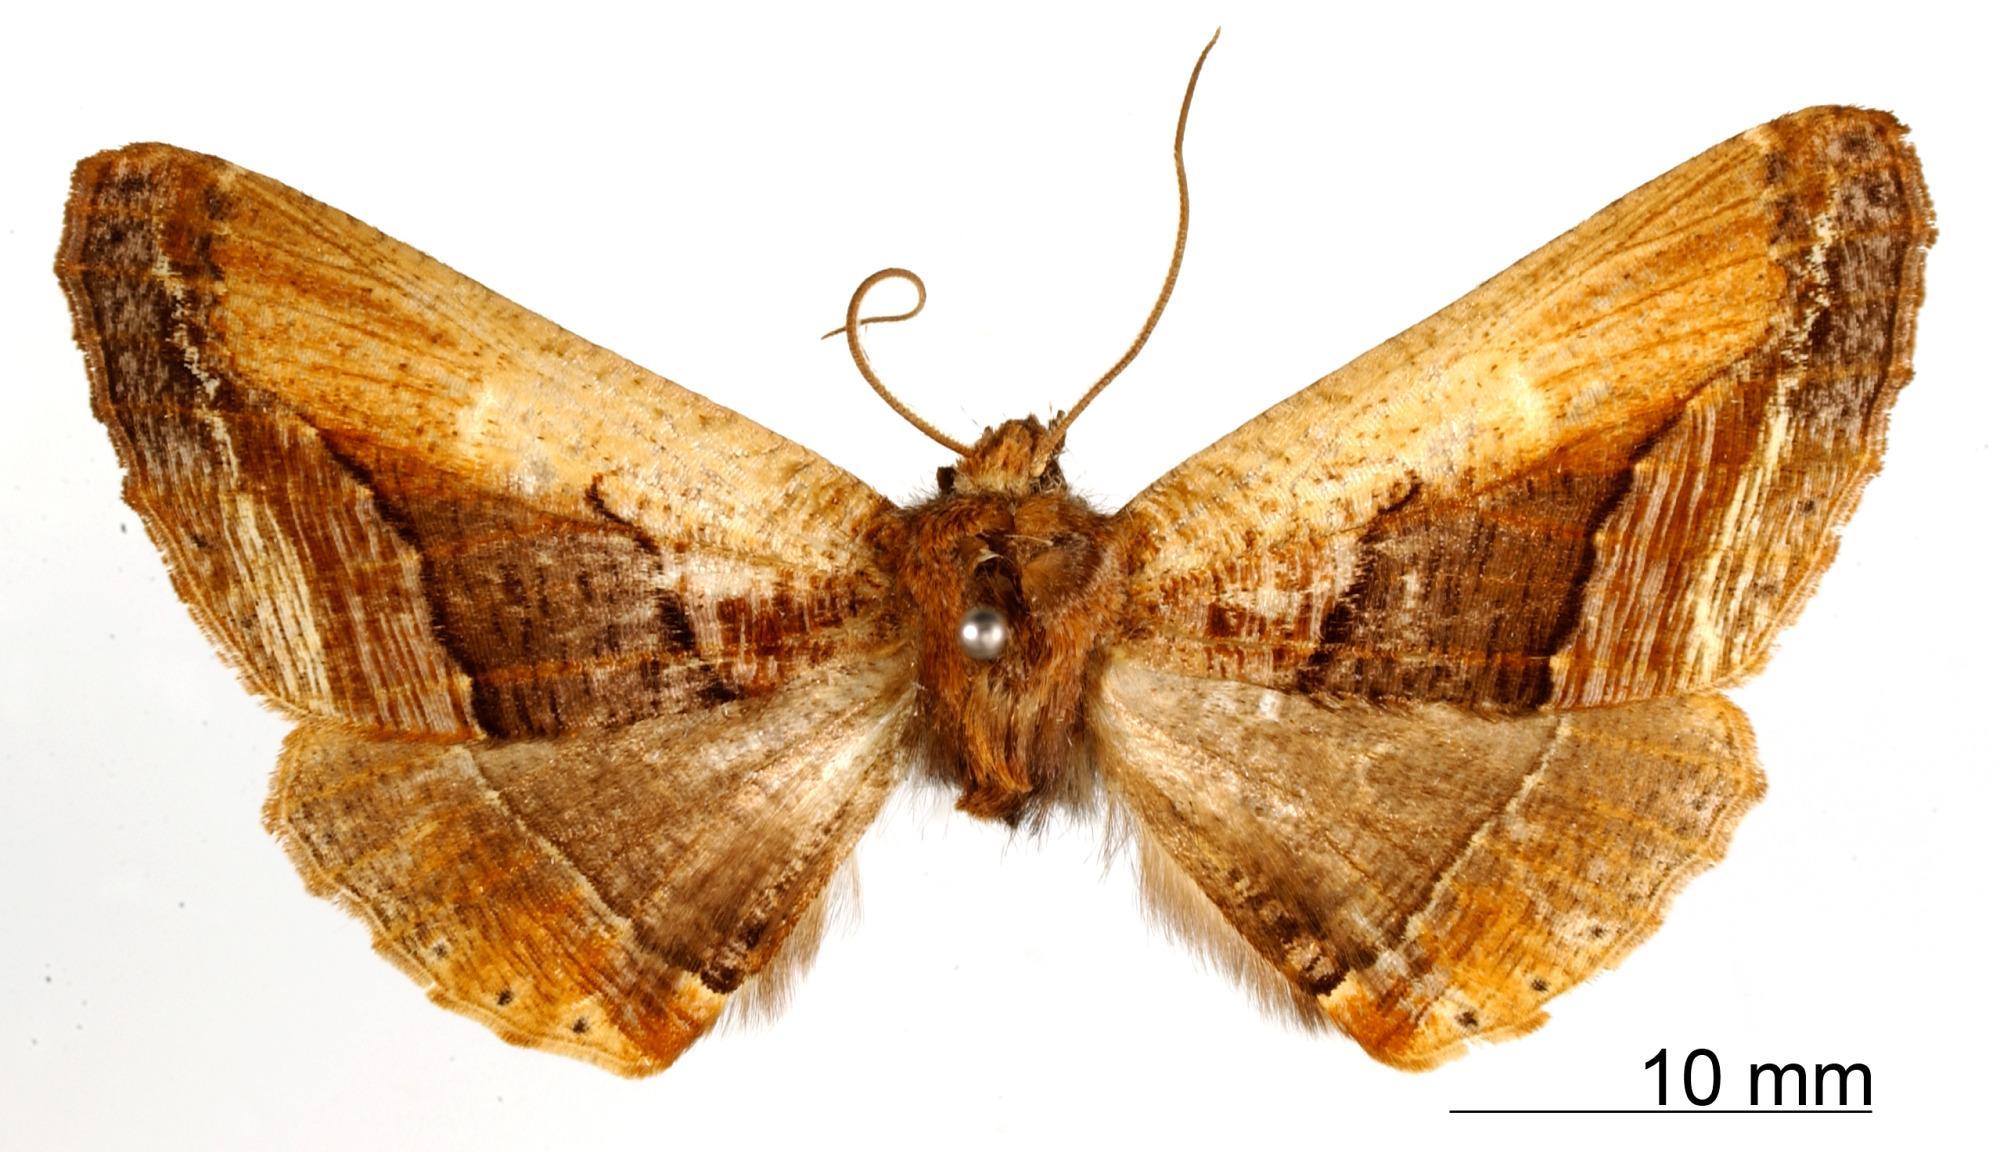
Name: Meticulodes ochreicosta
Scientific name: Meticulodes ochreicosta Dognin, 1913
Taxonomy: Animalia, Arthropoda, Insecta, Lepidoptera, Geometridae, Ennominae
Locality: Tochesito, Quindiu, Colombia, Colombia